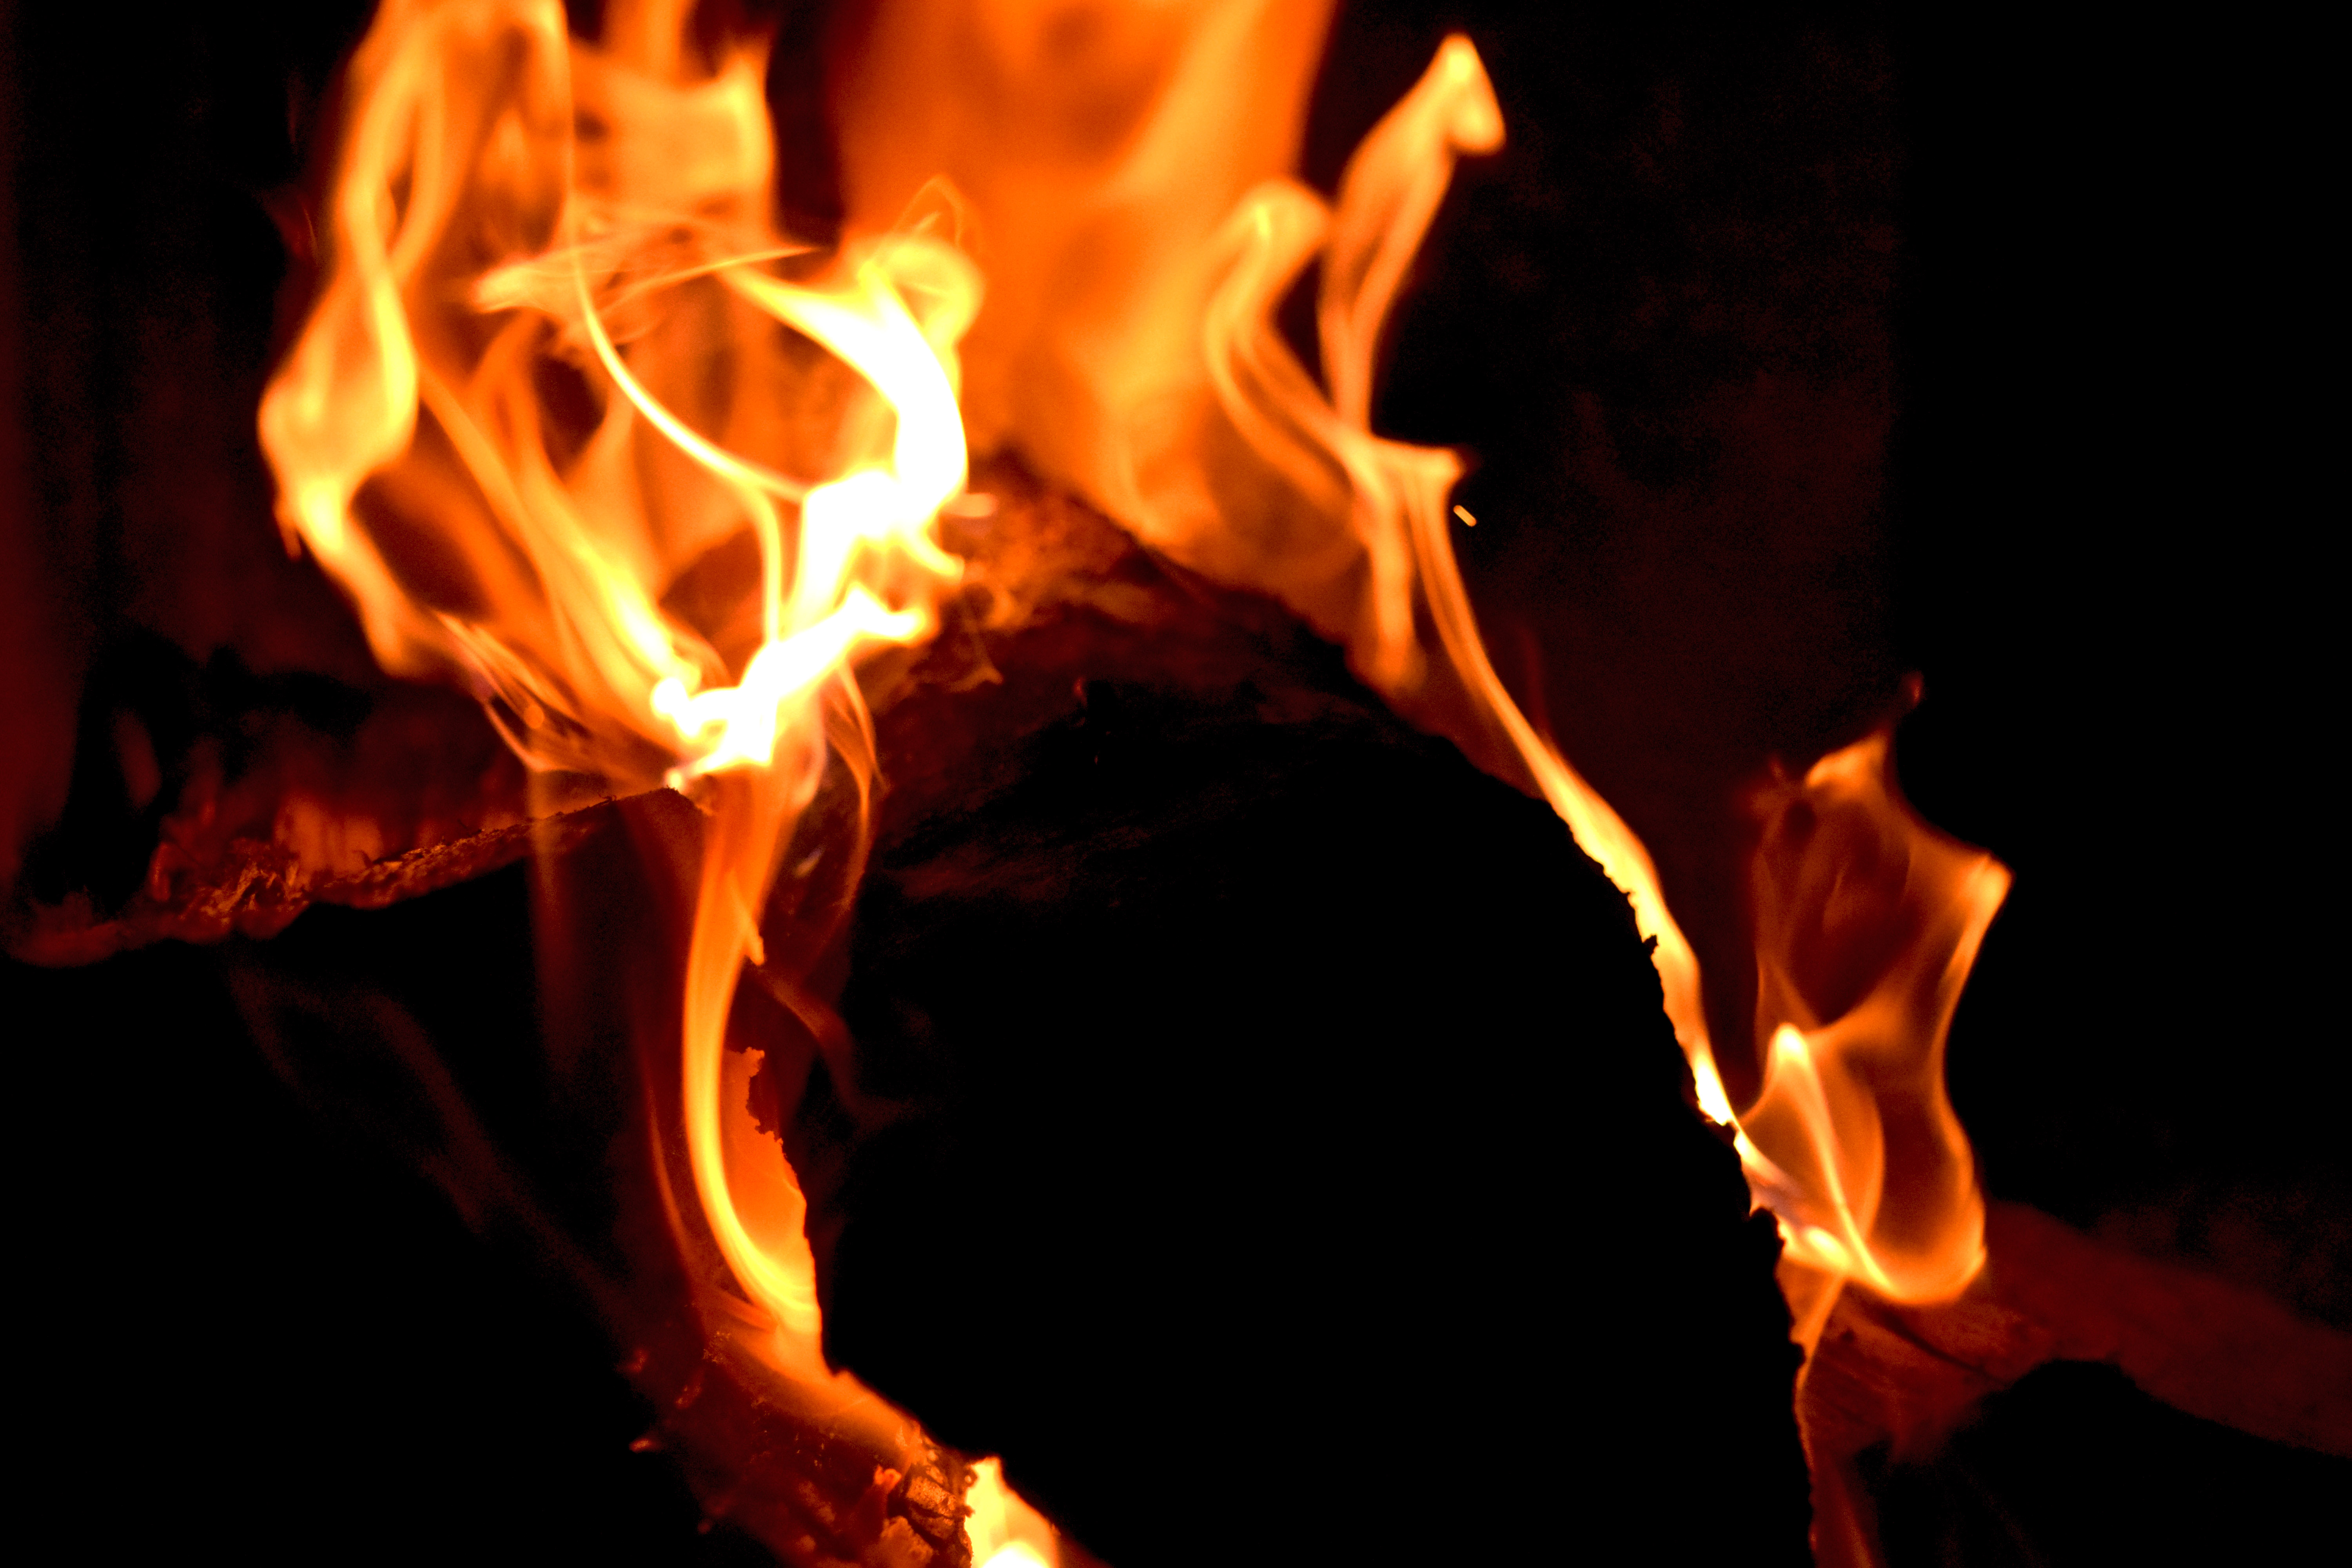
flame, fire, fireplace, campfire, bonfire, heat, font, burning, geological phenomenon